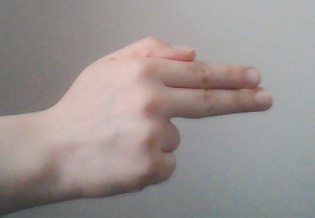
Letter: ghain